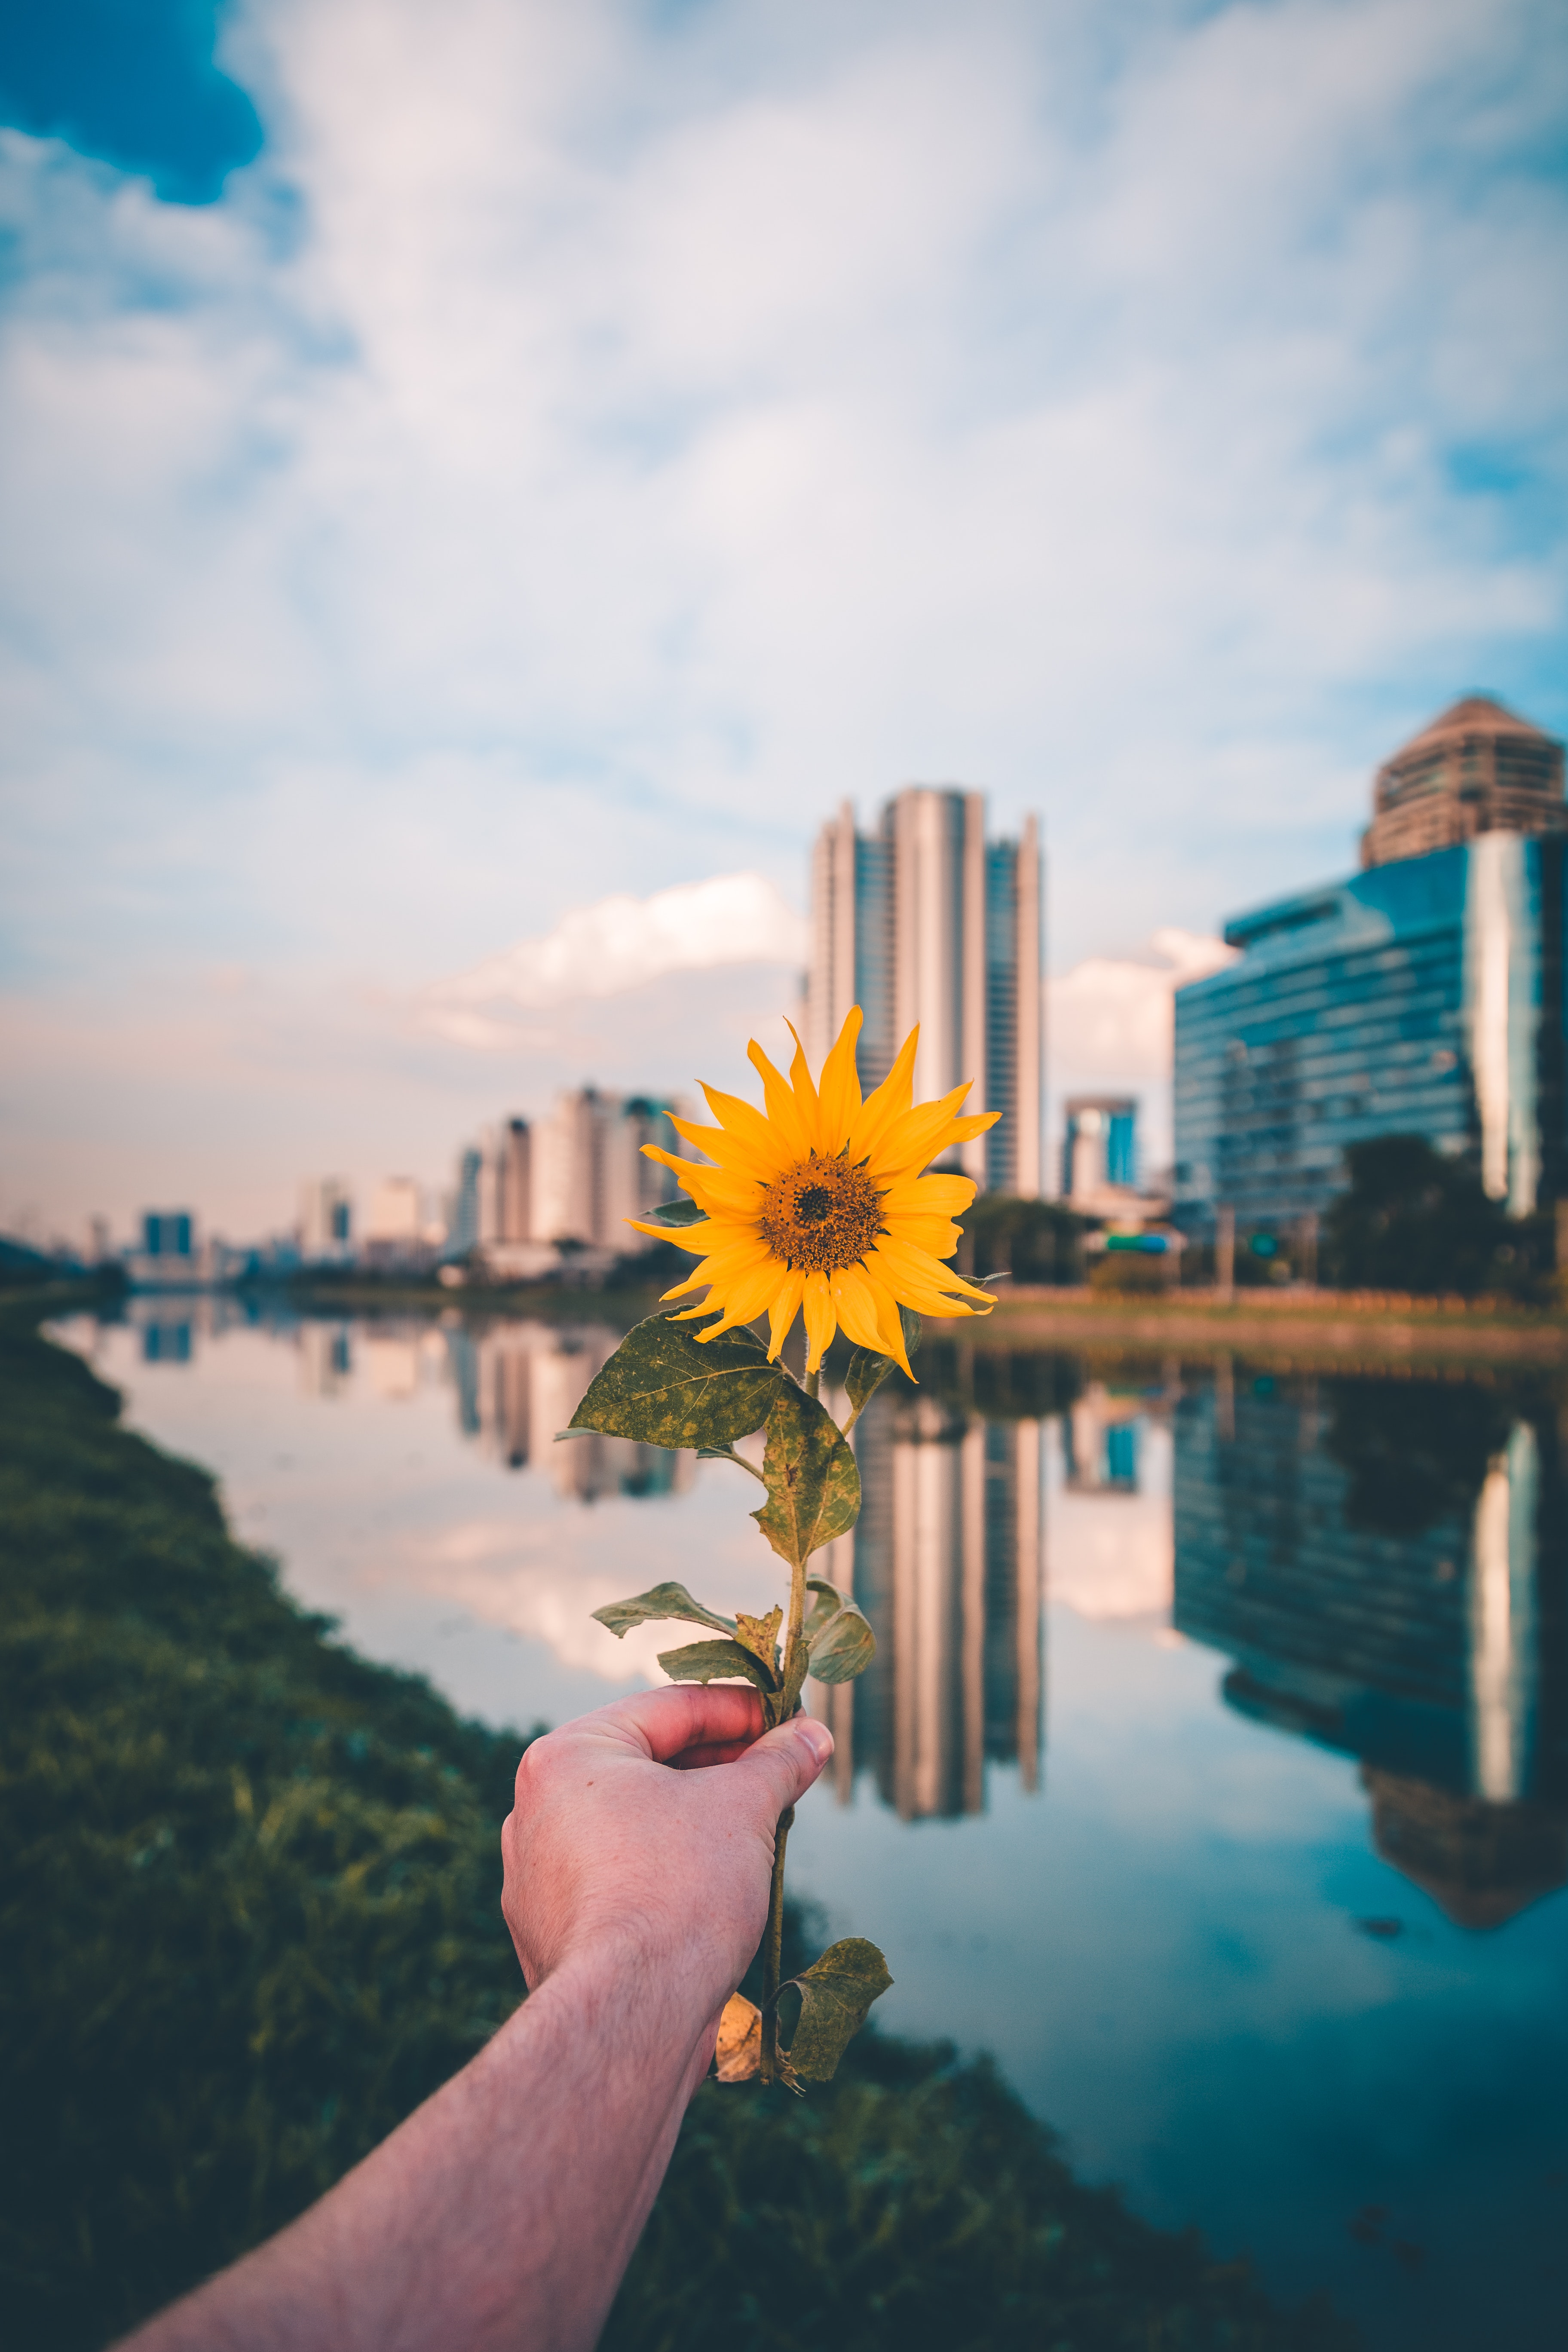
reflection, sky, daytime, yellow, flower, morning, water, waterway, summer, plant, calm, photography, spring, horizon, city, sunlight, stock photography, landscape, daisy family, wildflower, reservoir